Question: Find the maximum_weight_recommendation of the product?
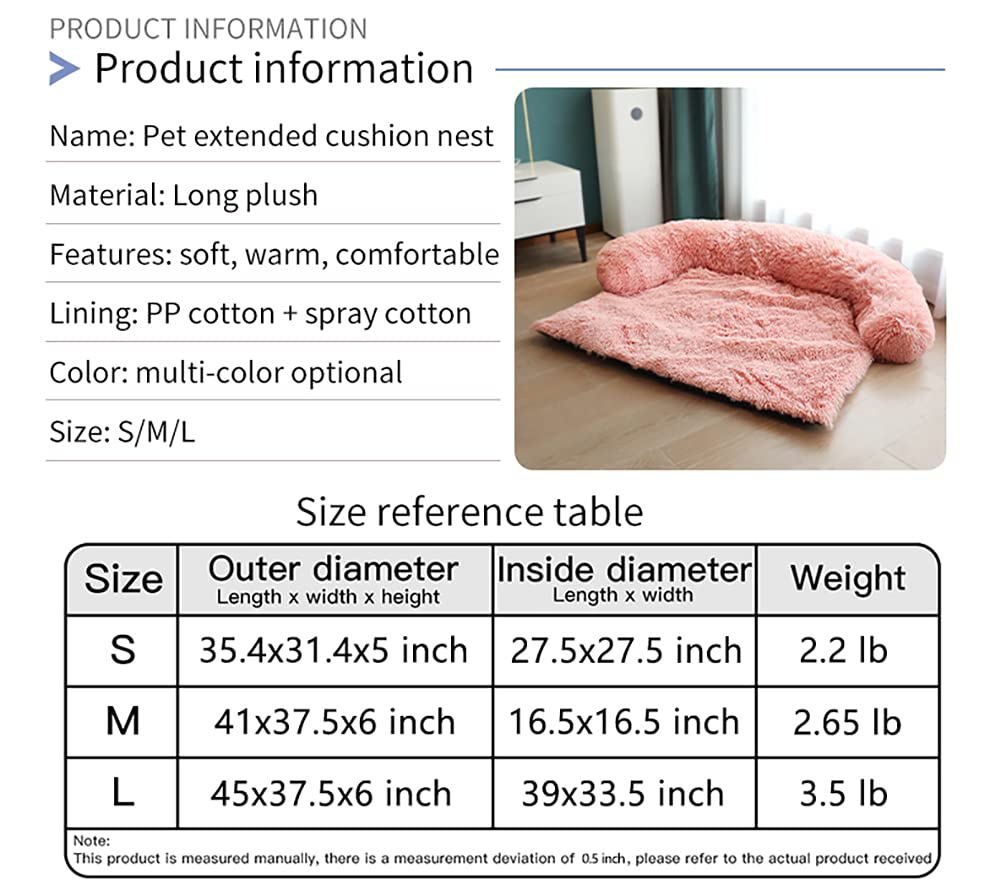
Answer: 3.5 pound